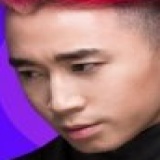
ca sĩ Karik